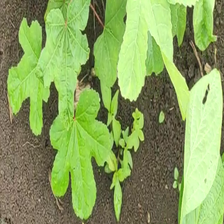
Weed species: Little_Mallow(Malva parviflora)